Court uniform and dress in the United Kingdom

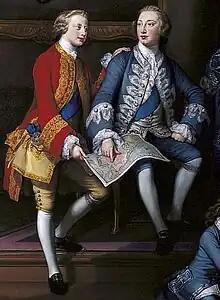
Prince Edward and Prince George in 1751, wearing ornate 18th-century court dress.

From time to time, reminders were issued as to the correct form: for example, in 1834 it was stated in the London Gazette that 'some Ladies having appeared at Her Majesty's Drawing-Rooms in hats and feathers, and turbans and feathers, and such head dresses being contrary to Court etiquette; notice is hereby given, that all Ladies attending the Queen's Drawing-Rooms must appear in feathers and lappets, in conformity with the established order'. Coloured feathers were not allowed; but 'in deep mourning black feathers may be worn'. By the 1870s 'white veils' were allowed to be worn, as an alternative to lappets.